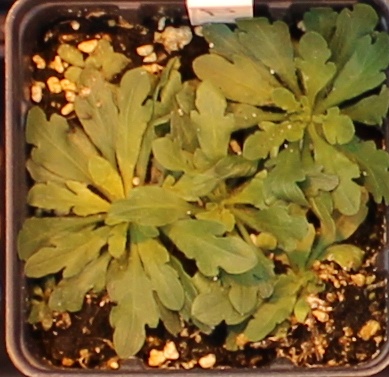
Label: Horseweed